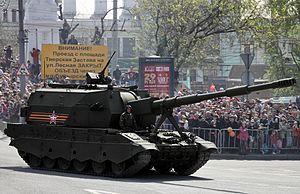
Armata Universal Combat Platform est une plateforme de châssis communs à plusieurs véhicules chenillés militaires russes.